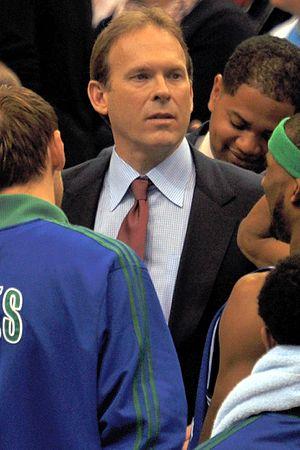
Darrell Kurt Rambis est un ancien joueur de basket-ball reconverti à la fin de sa carrière en entraîneur. Il fut entraîneur des Knicks de New York après le limogeage de Derek Fisher de mai à juillet 2016, avant que la franchise ne décide d'embaucher Jeff Hornacek et de remercier Rambis qui présentait alors un bilan de 9 victoires pour 19 défaites à la tête de l'équipe. Il est actuellement conseiller pour la franchise des Los Angeles Lakers